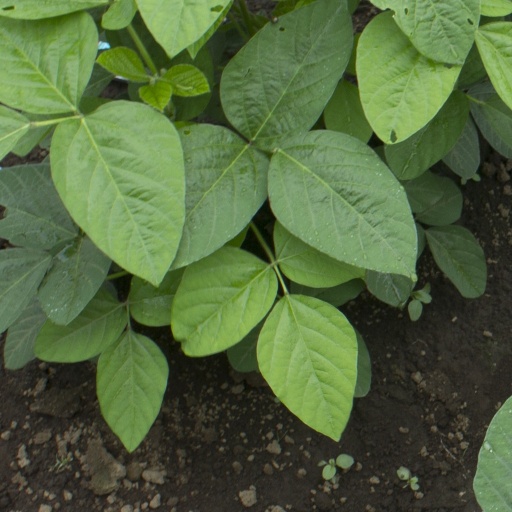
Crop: soybean